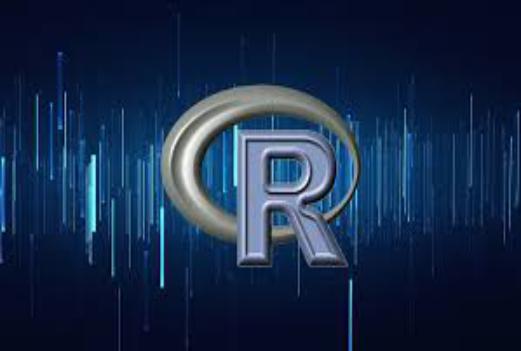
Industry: Clothes